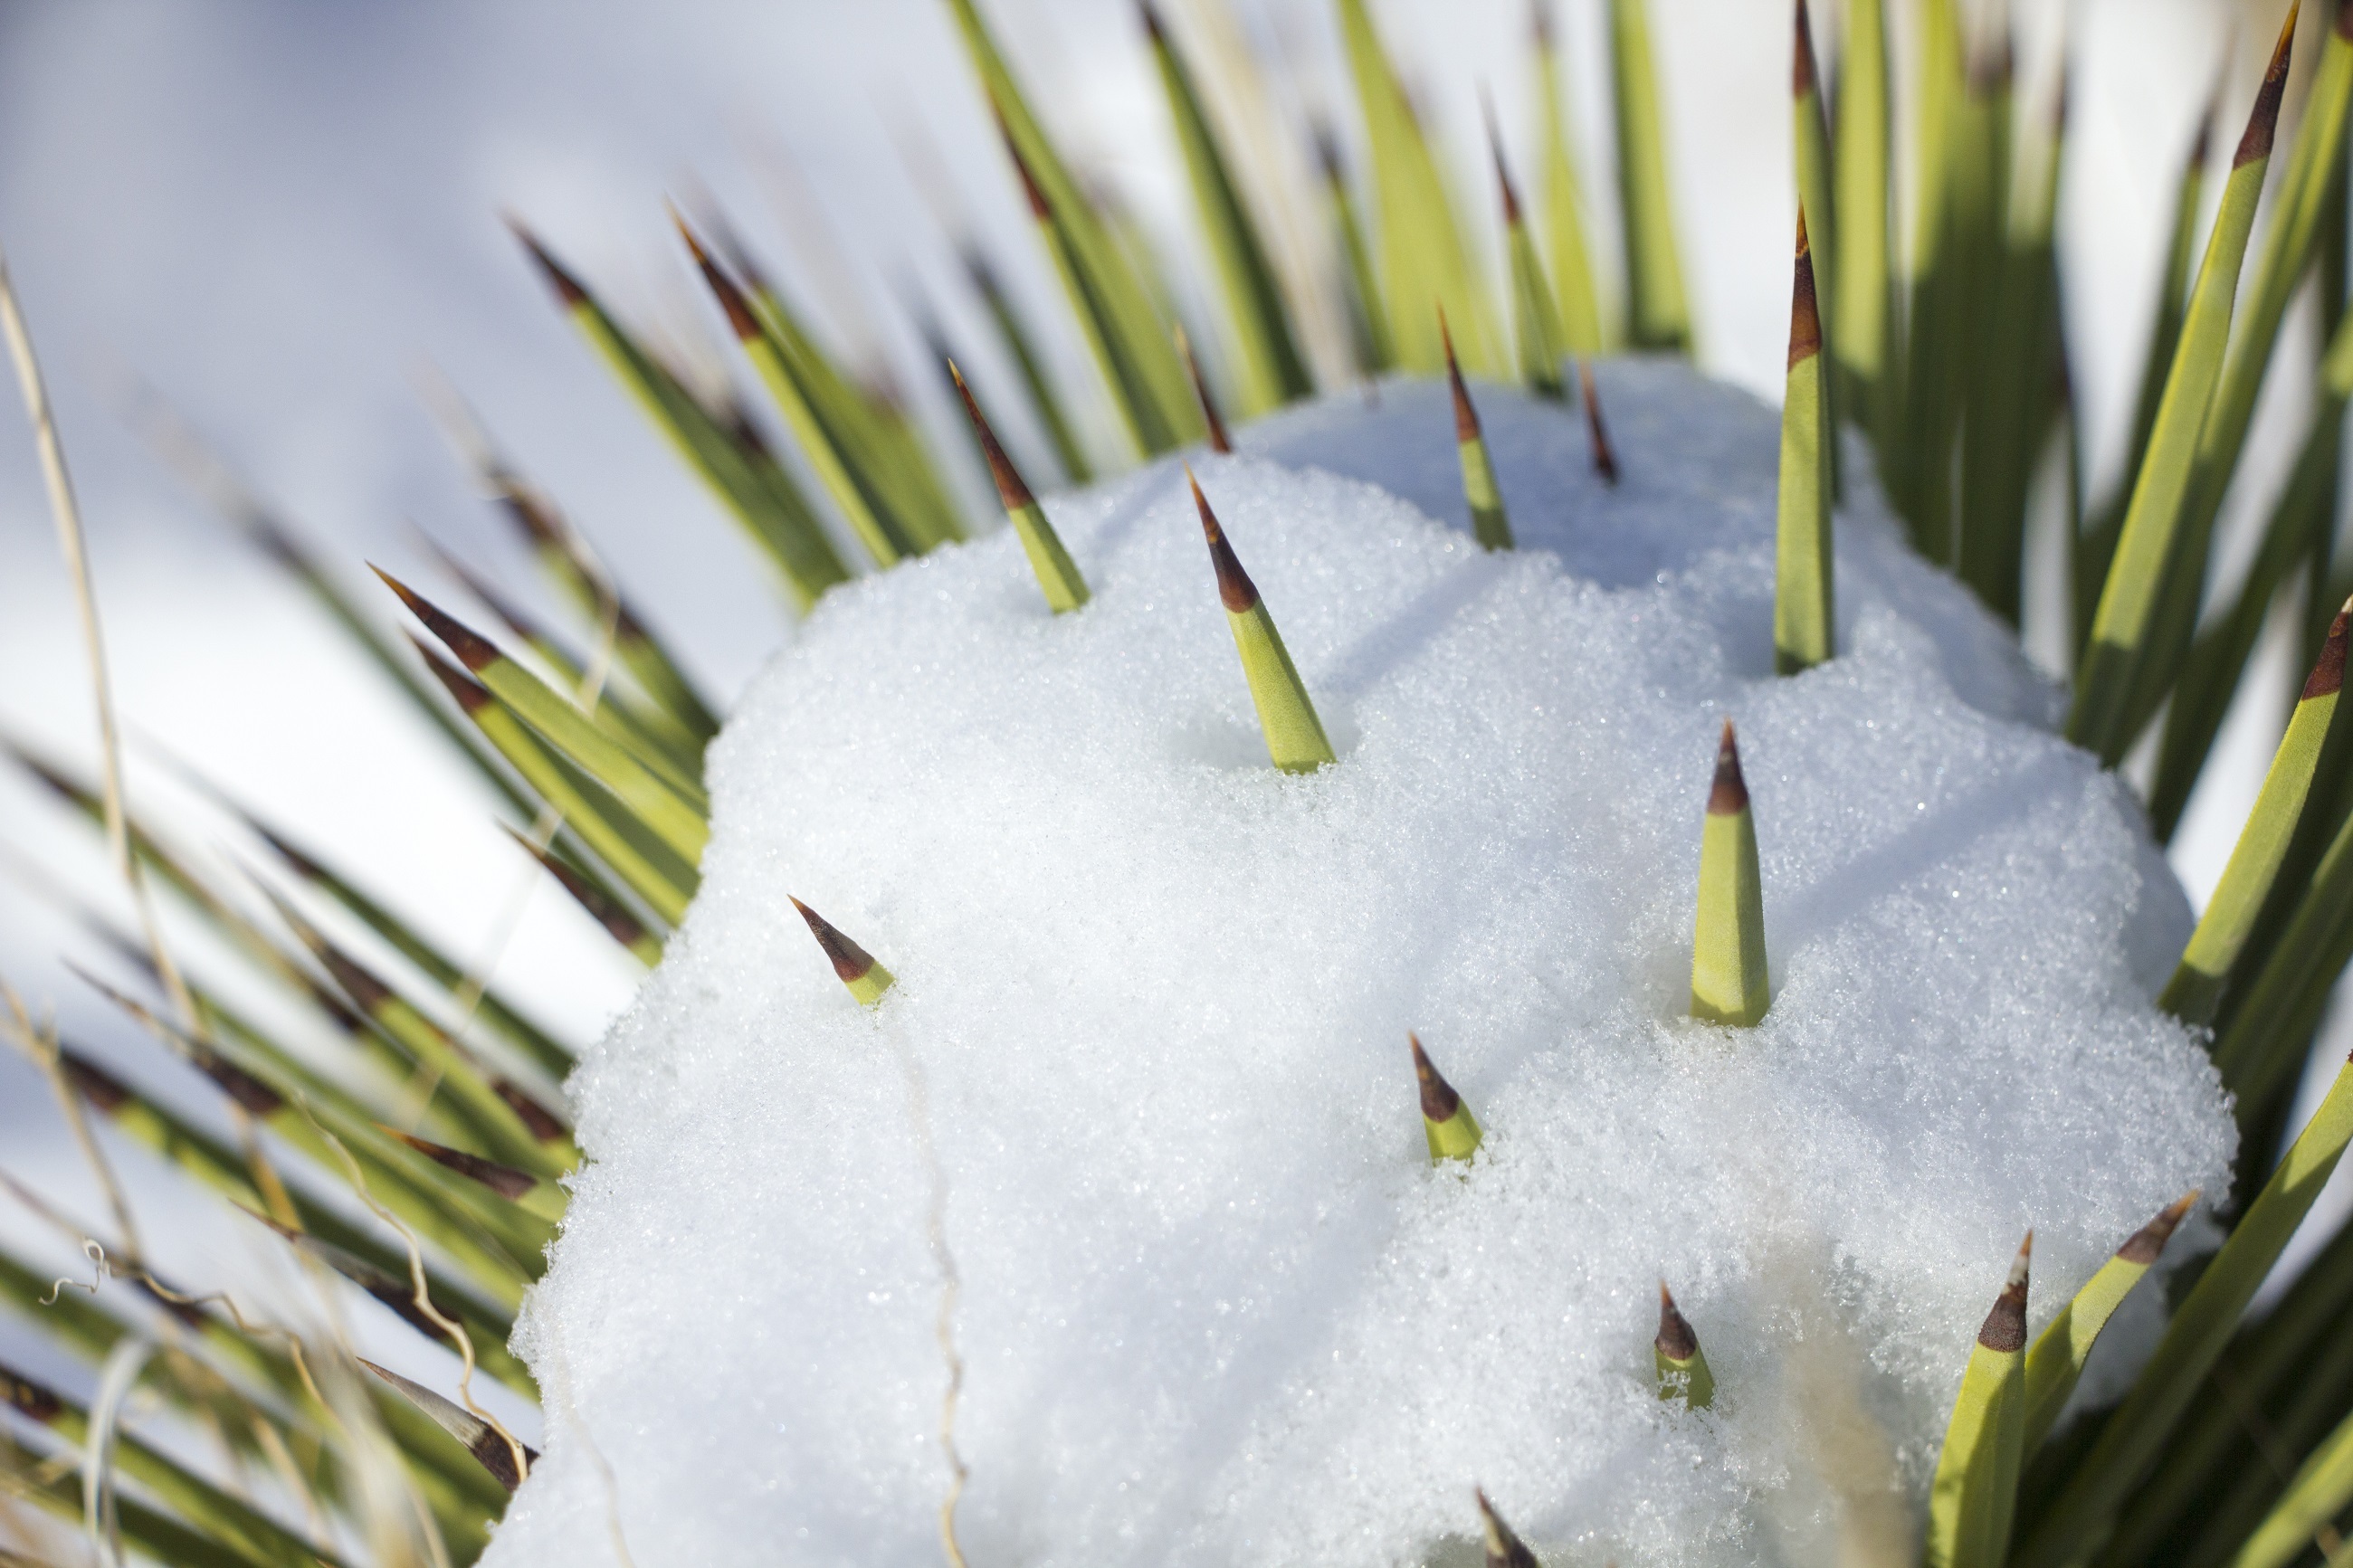
landscape, tree, nature, grass, branch, snow, winter, prickly, plant, white, leaf, desert, flower, frost, green, weather, botany, cacti, flora, season, close up, growing, freezing, macro photography, flowering plant, snow on cactus, plant stem, land plant